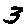
Label: 3